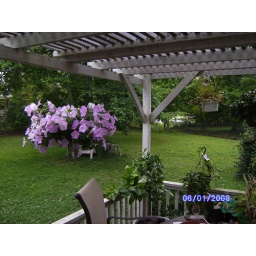
our dwarf orange tree in the corner